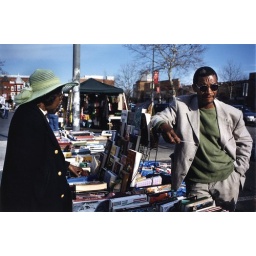
An old flea market in Washington DC. A new condo building now stands on this site.